Answer in natural language. Which object is closer to the camera taking this photo, dark cave wall decor photo or blurry image? Choose between the following options: blurry image or dark cave wall decor photo
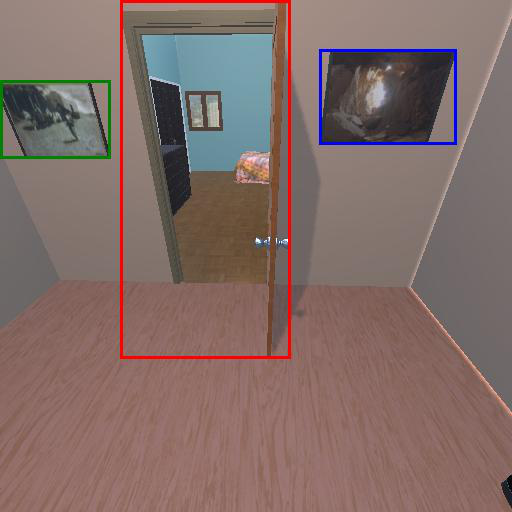
<answer>dark cave wall decor photo</answer>